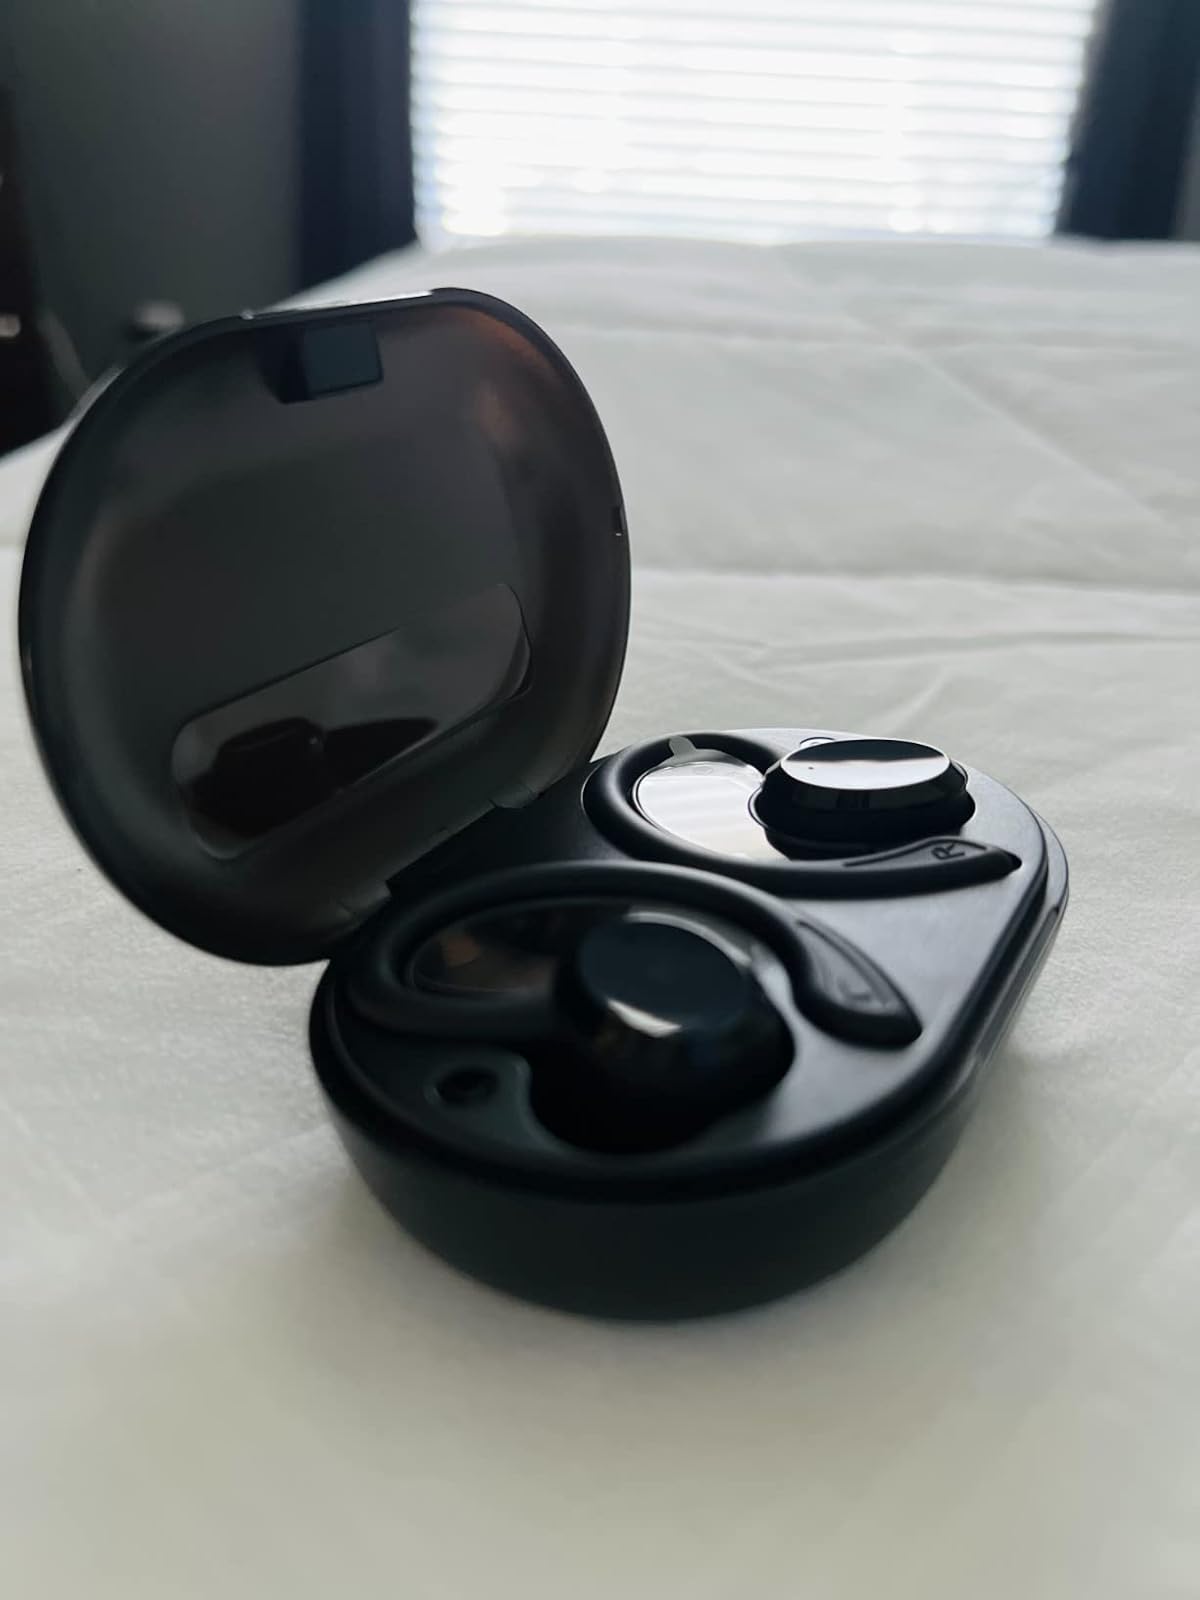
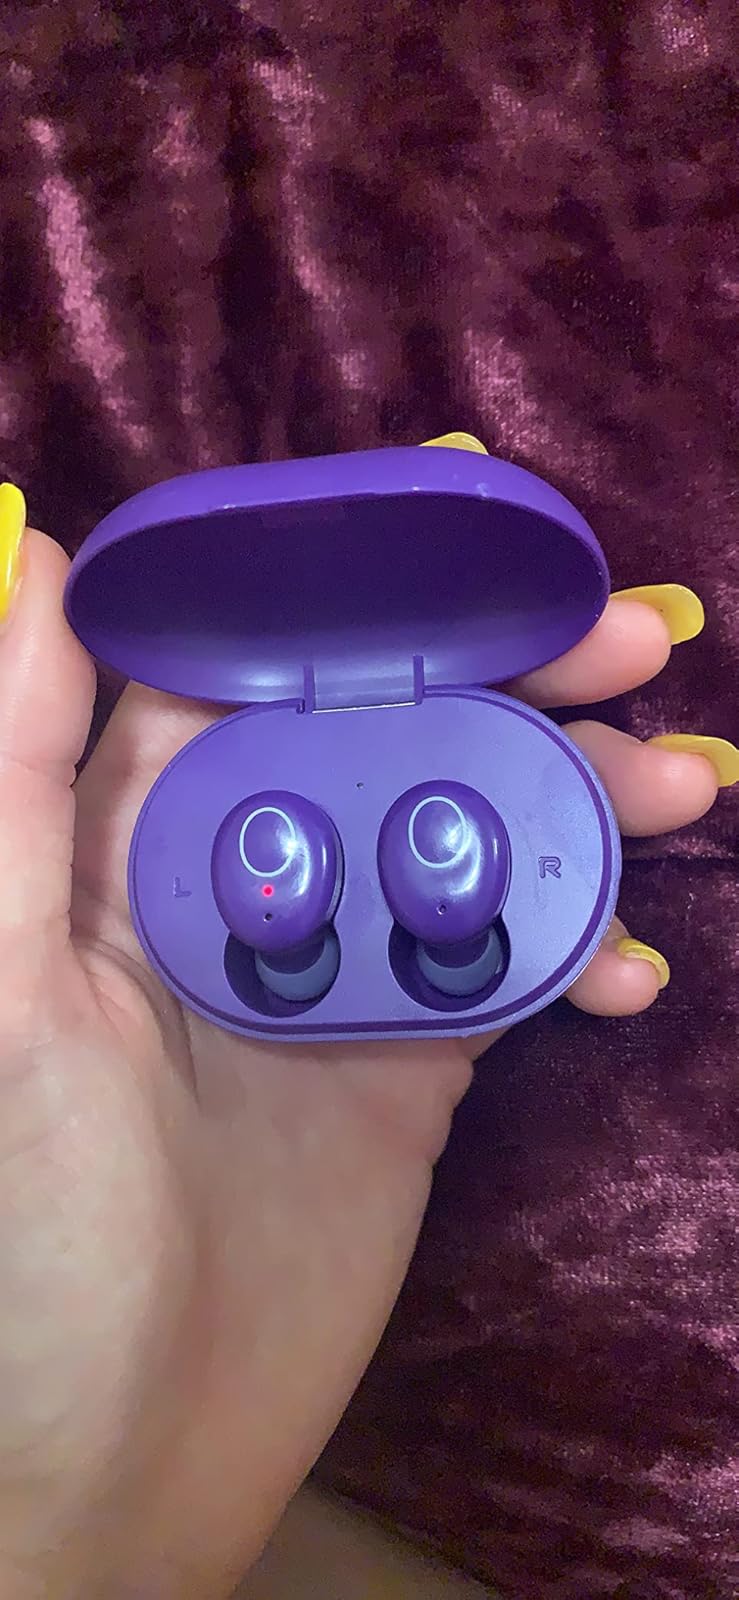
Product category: earbuds
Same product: no